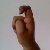
The image shows a hand gesture representing the letter 'X' in Indian Sign Language.